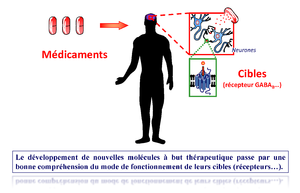
Les récepteurs GABAB sont des protéines membranaires intervenant dans la transmission de l’acide gamma-aminobutyrique, neurotransmetteur inhibiteur du système nerveux central.